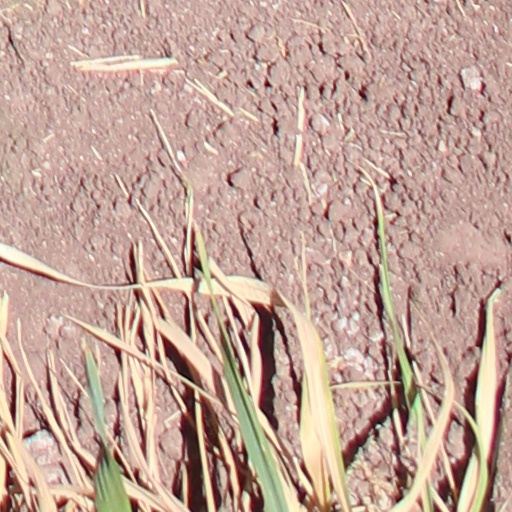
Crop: wheat